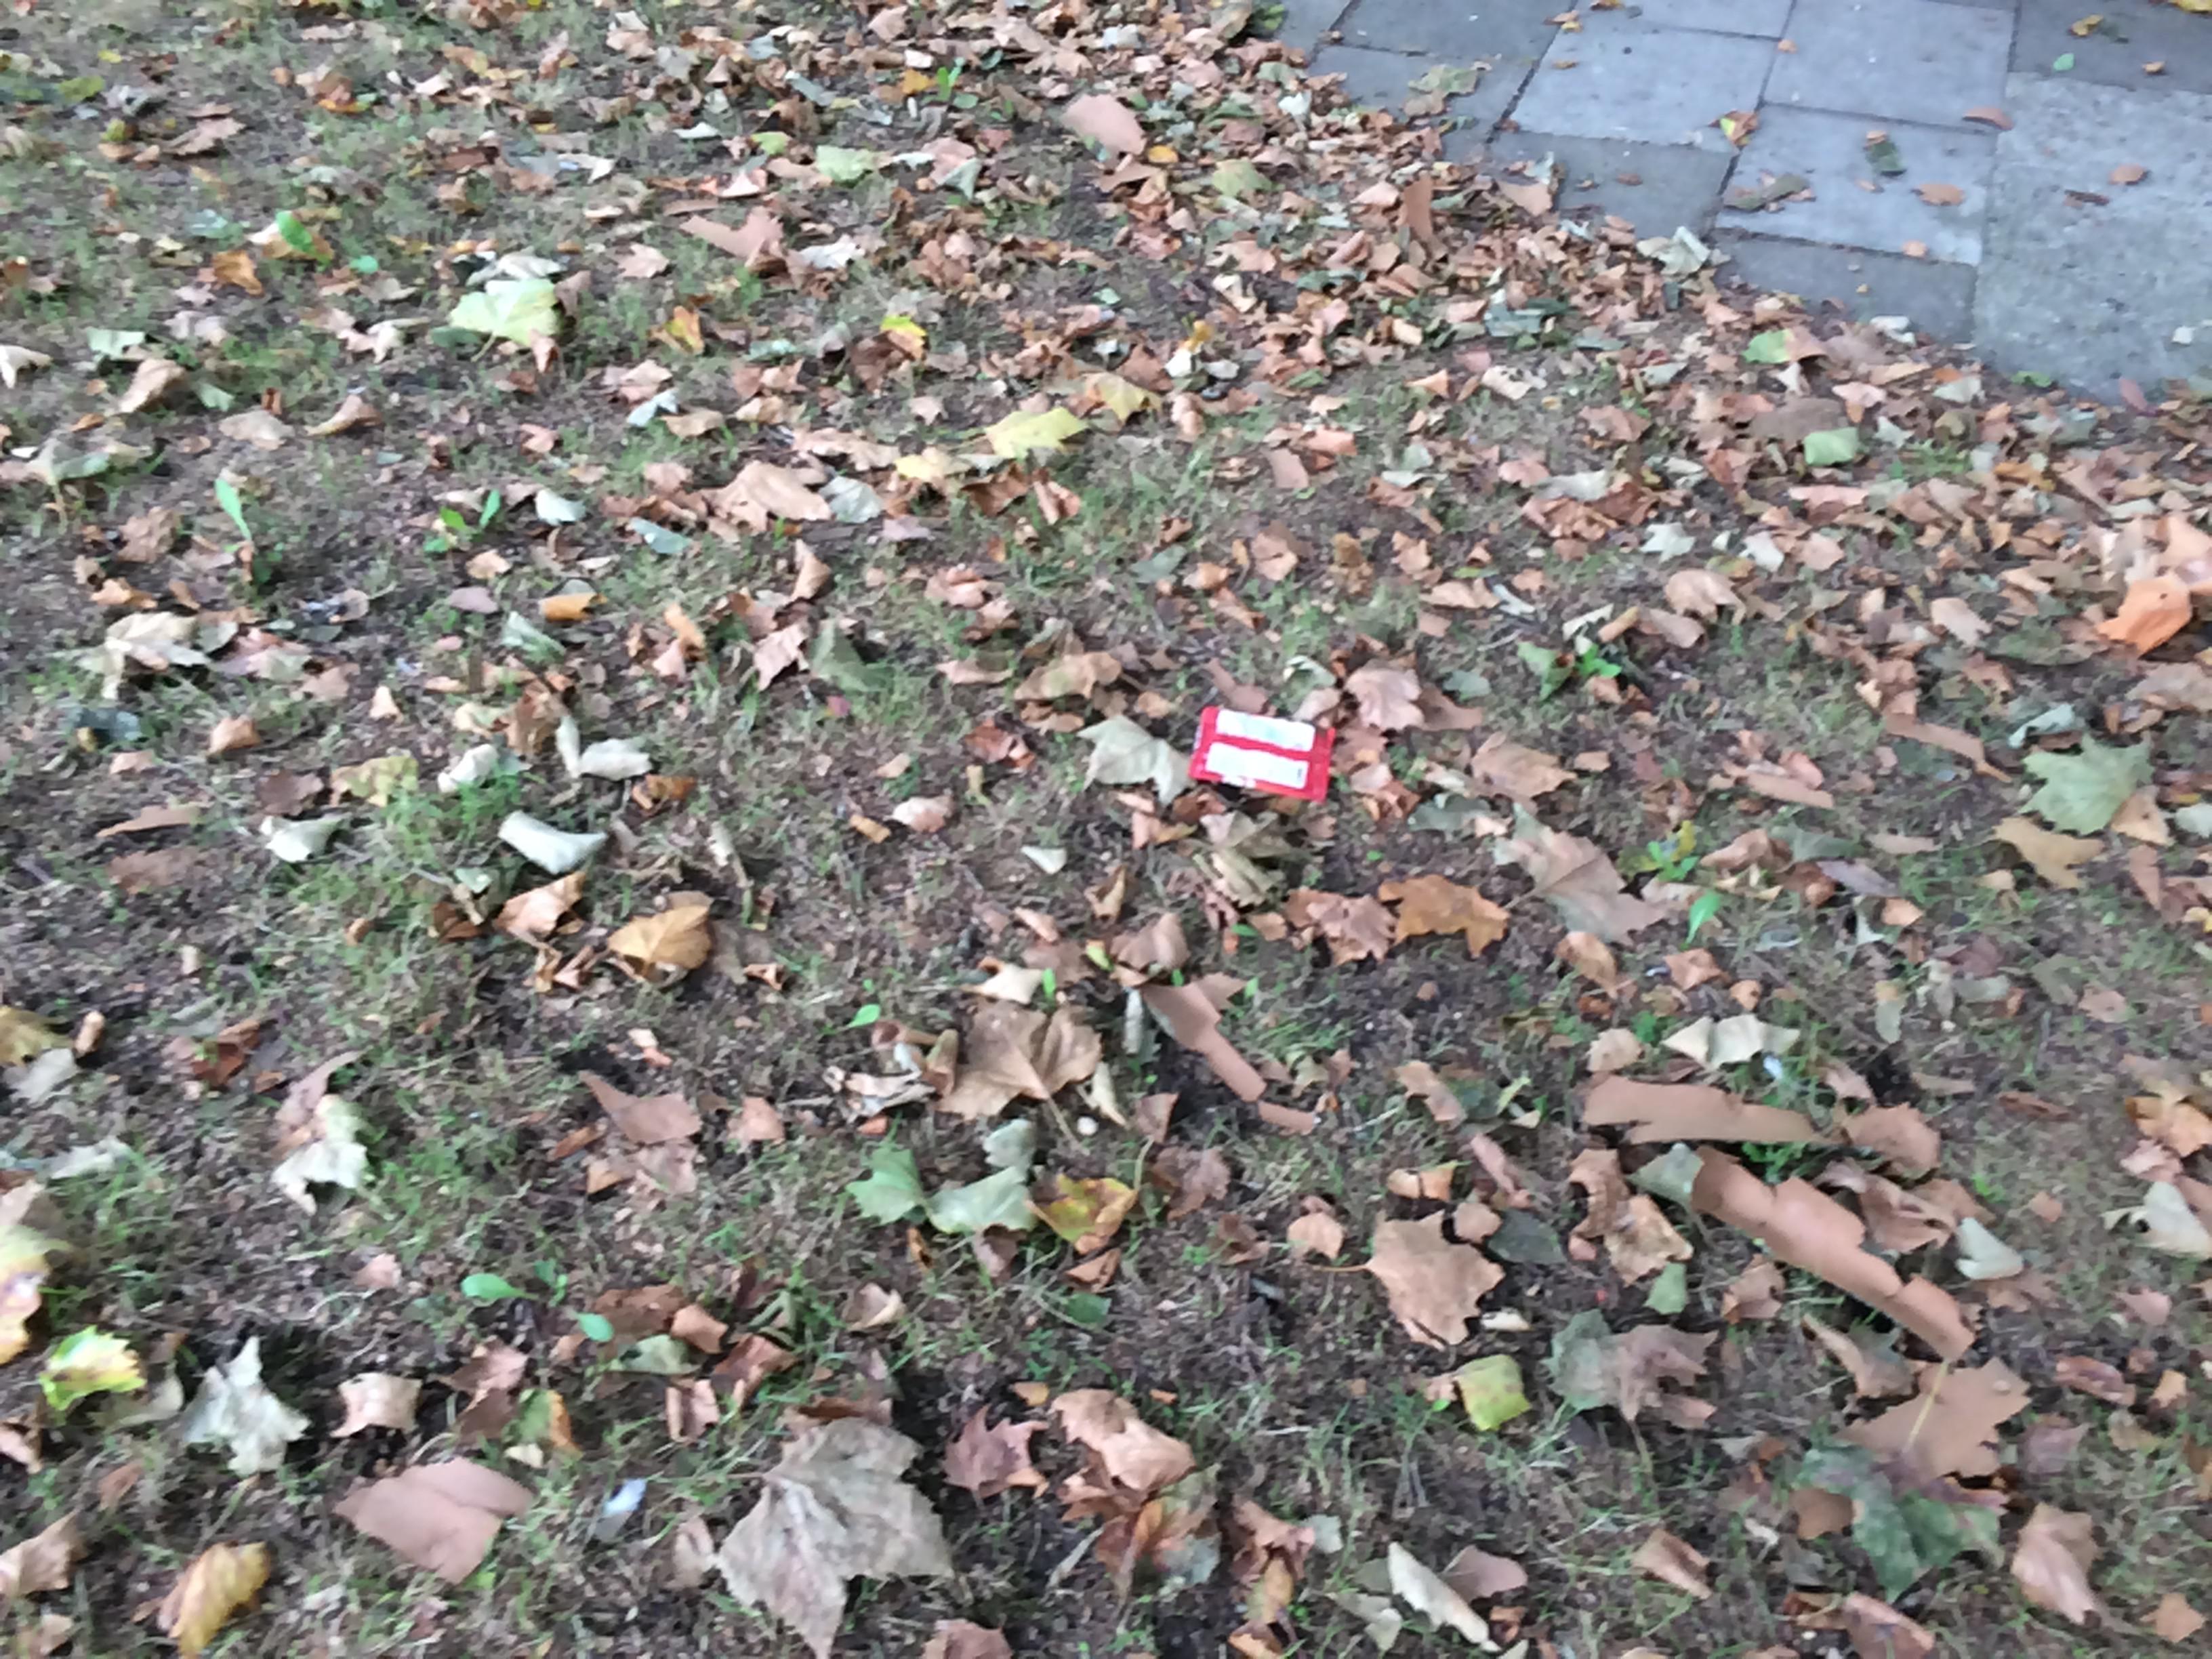
Object: Other plastic wrapper (Plastic bag & wrapper)